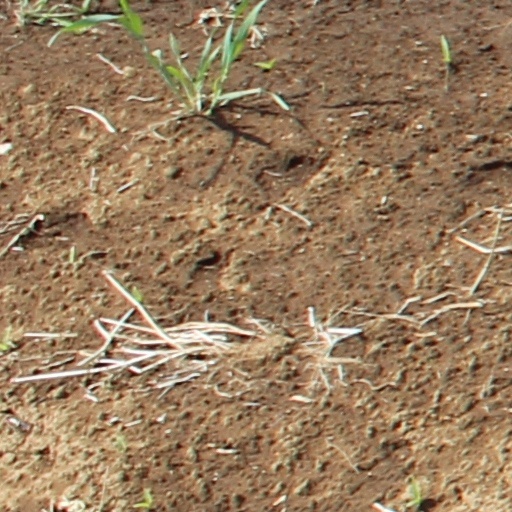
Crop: wheat